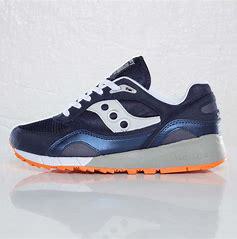
Brand: Saucony
Model: Shadow 5000